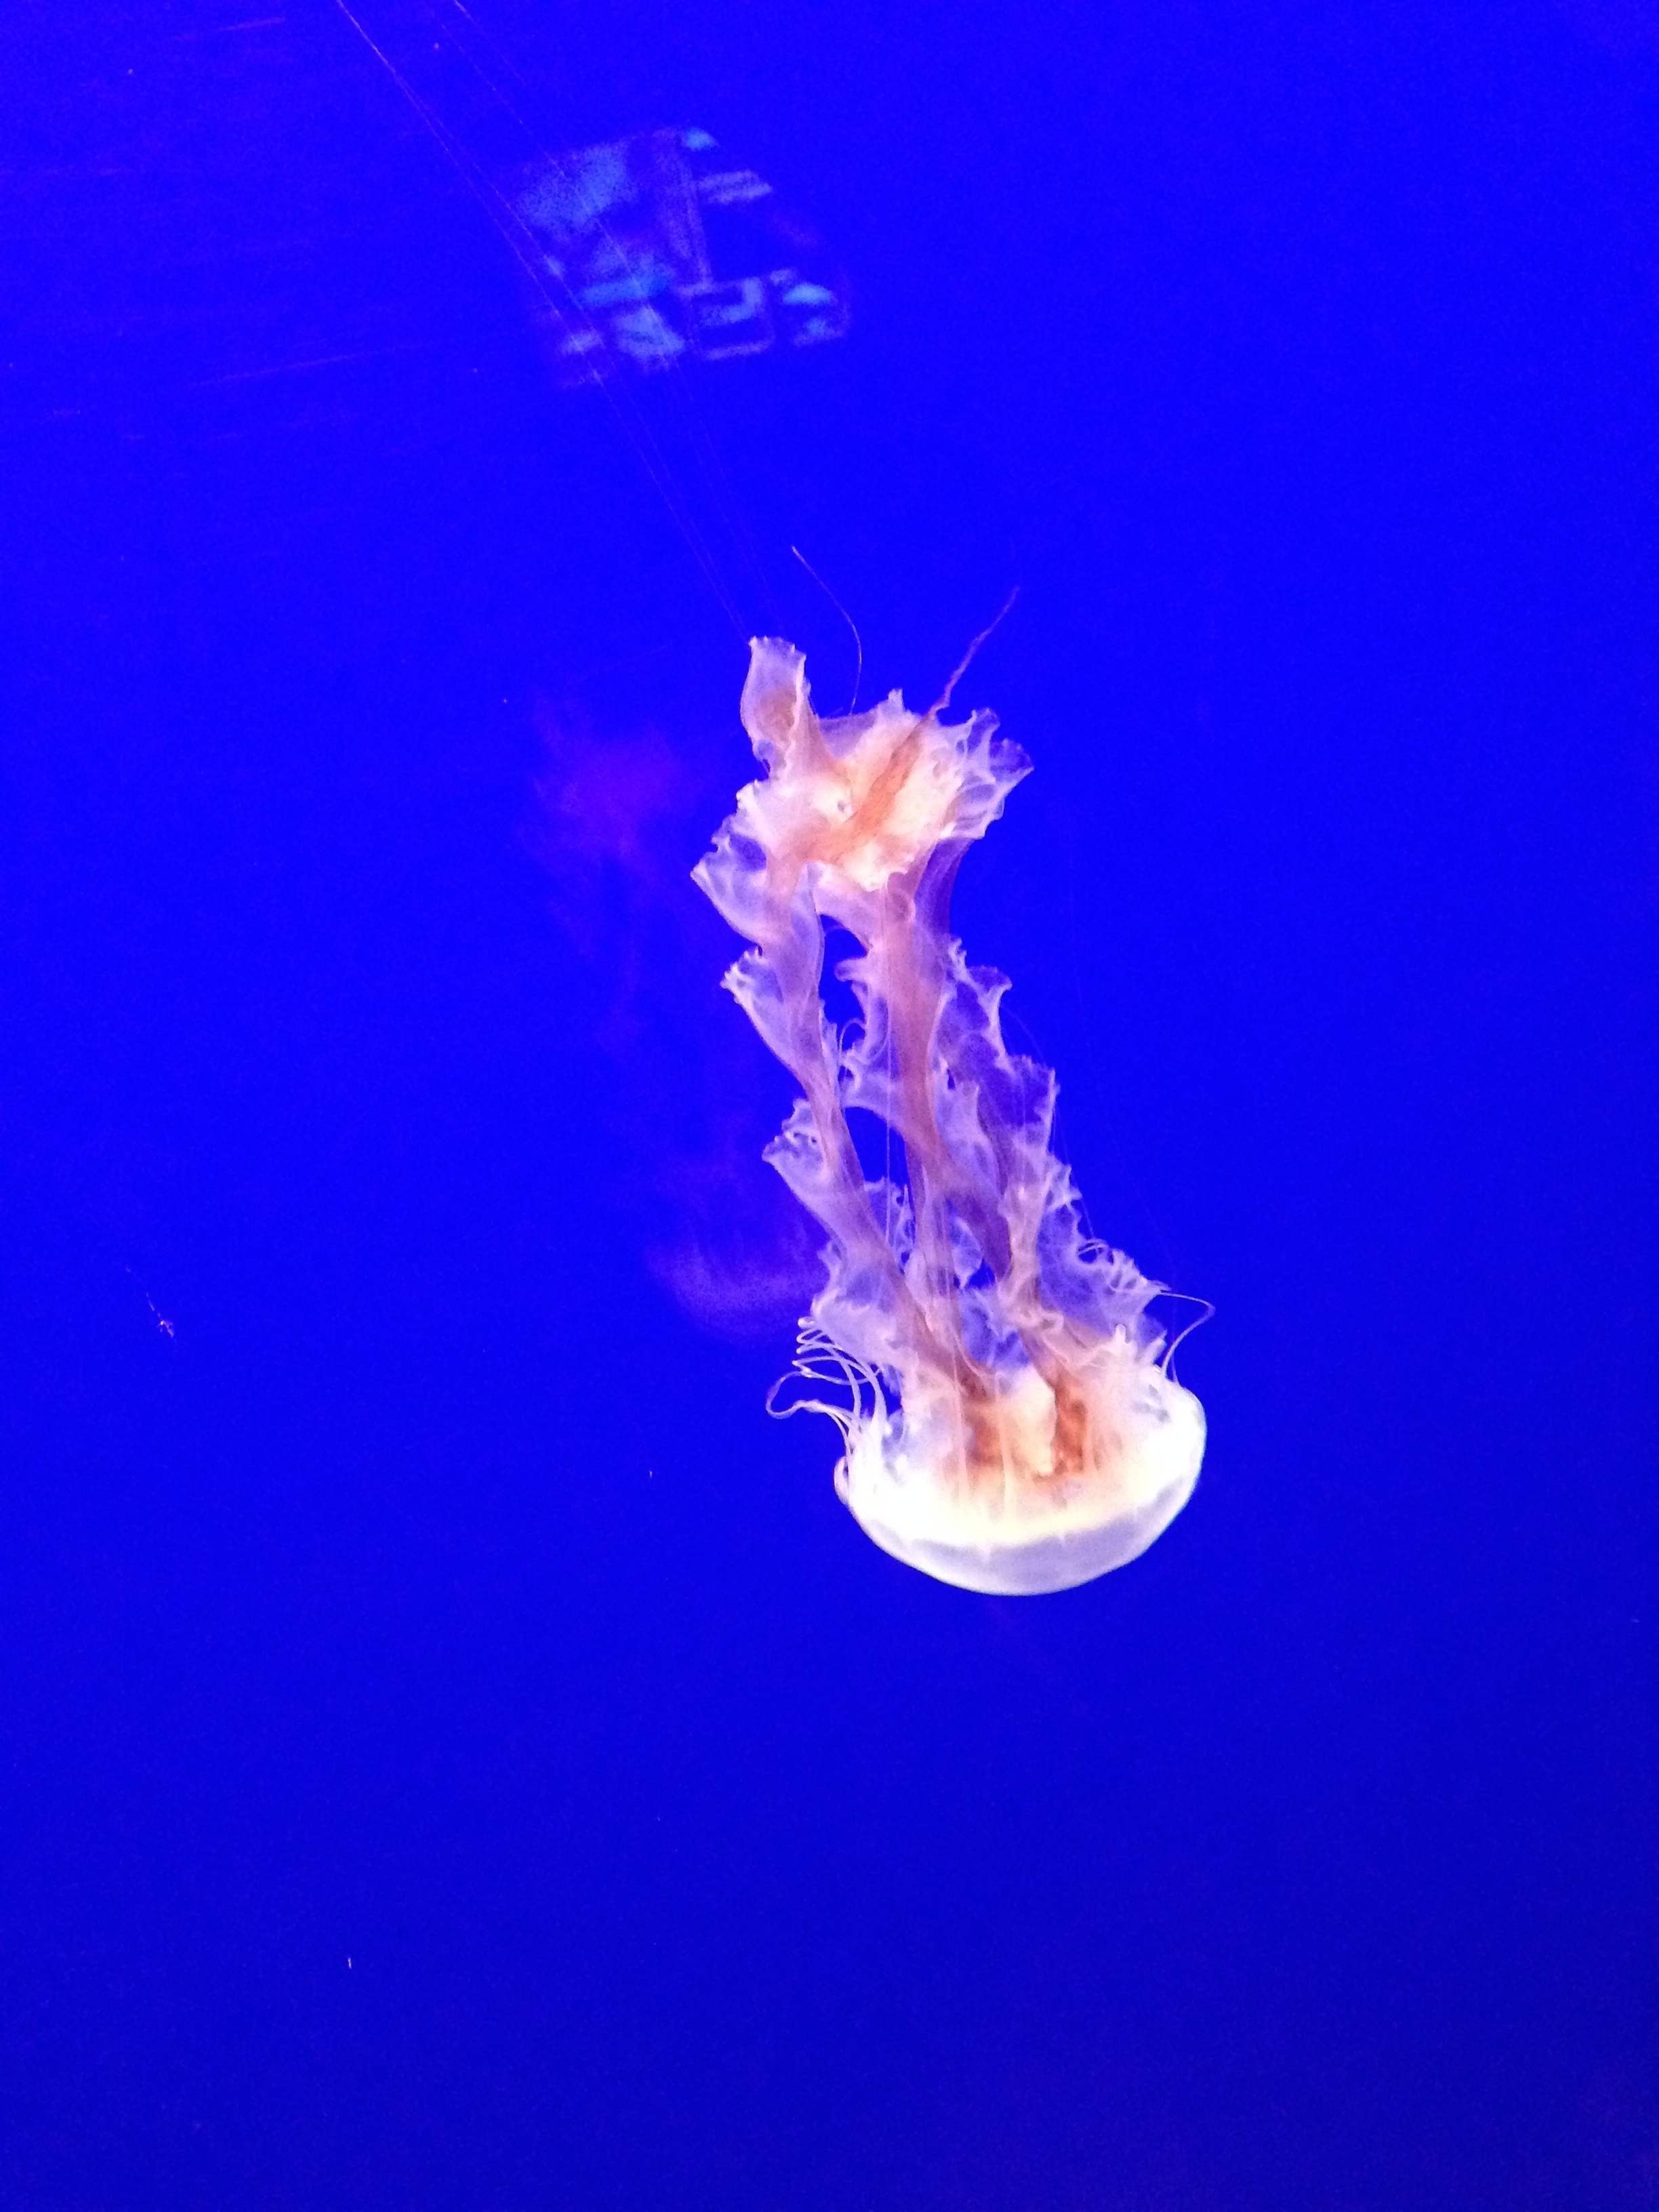
water, nature, ocean, wildlife, underwater, biology, peace, jellyfish, blue, aquatic, fish, invertebrate, cnidaria, marine, tentacles, poisonous, marine biology, marine invertebrates